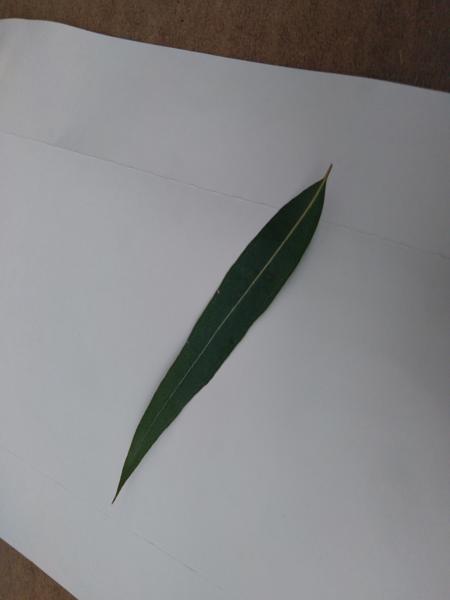
Plant: Eucalyptus